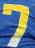
Number: 7